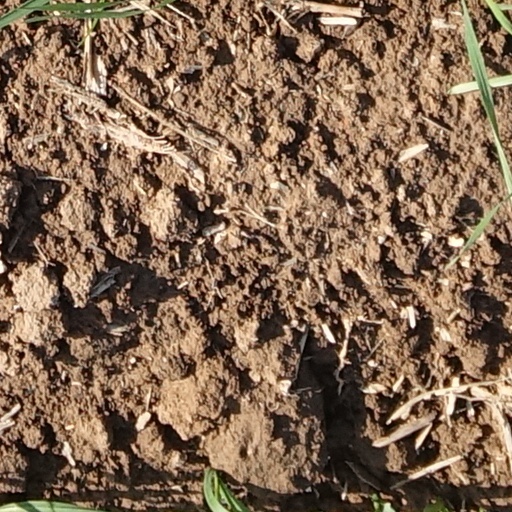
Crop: wheat